DeAnna Burt

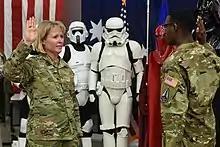
Burt gets sworn in as she transfers to the Space Force, 7 May 2021

On 20 December 2019, the United States Space Force was established. AFSPC was redesignated as Headquarters, United States Space Force, and temporarily served as headquarter functions for the new service. As such, Burt performed her tasks as director of operations and communications temporarily for the service until Headquarters, United States Space Force, was redesignated as Space Operations Command (SpOC) in October 2020. She continued to serve the same position for SpOC, during which time she was promoted to major general.